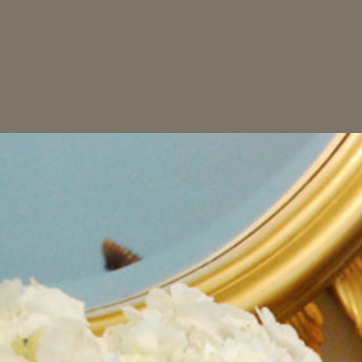
Material: mirror